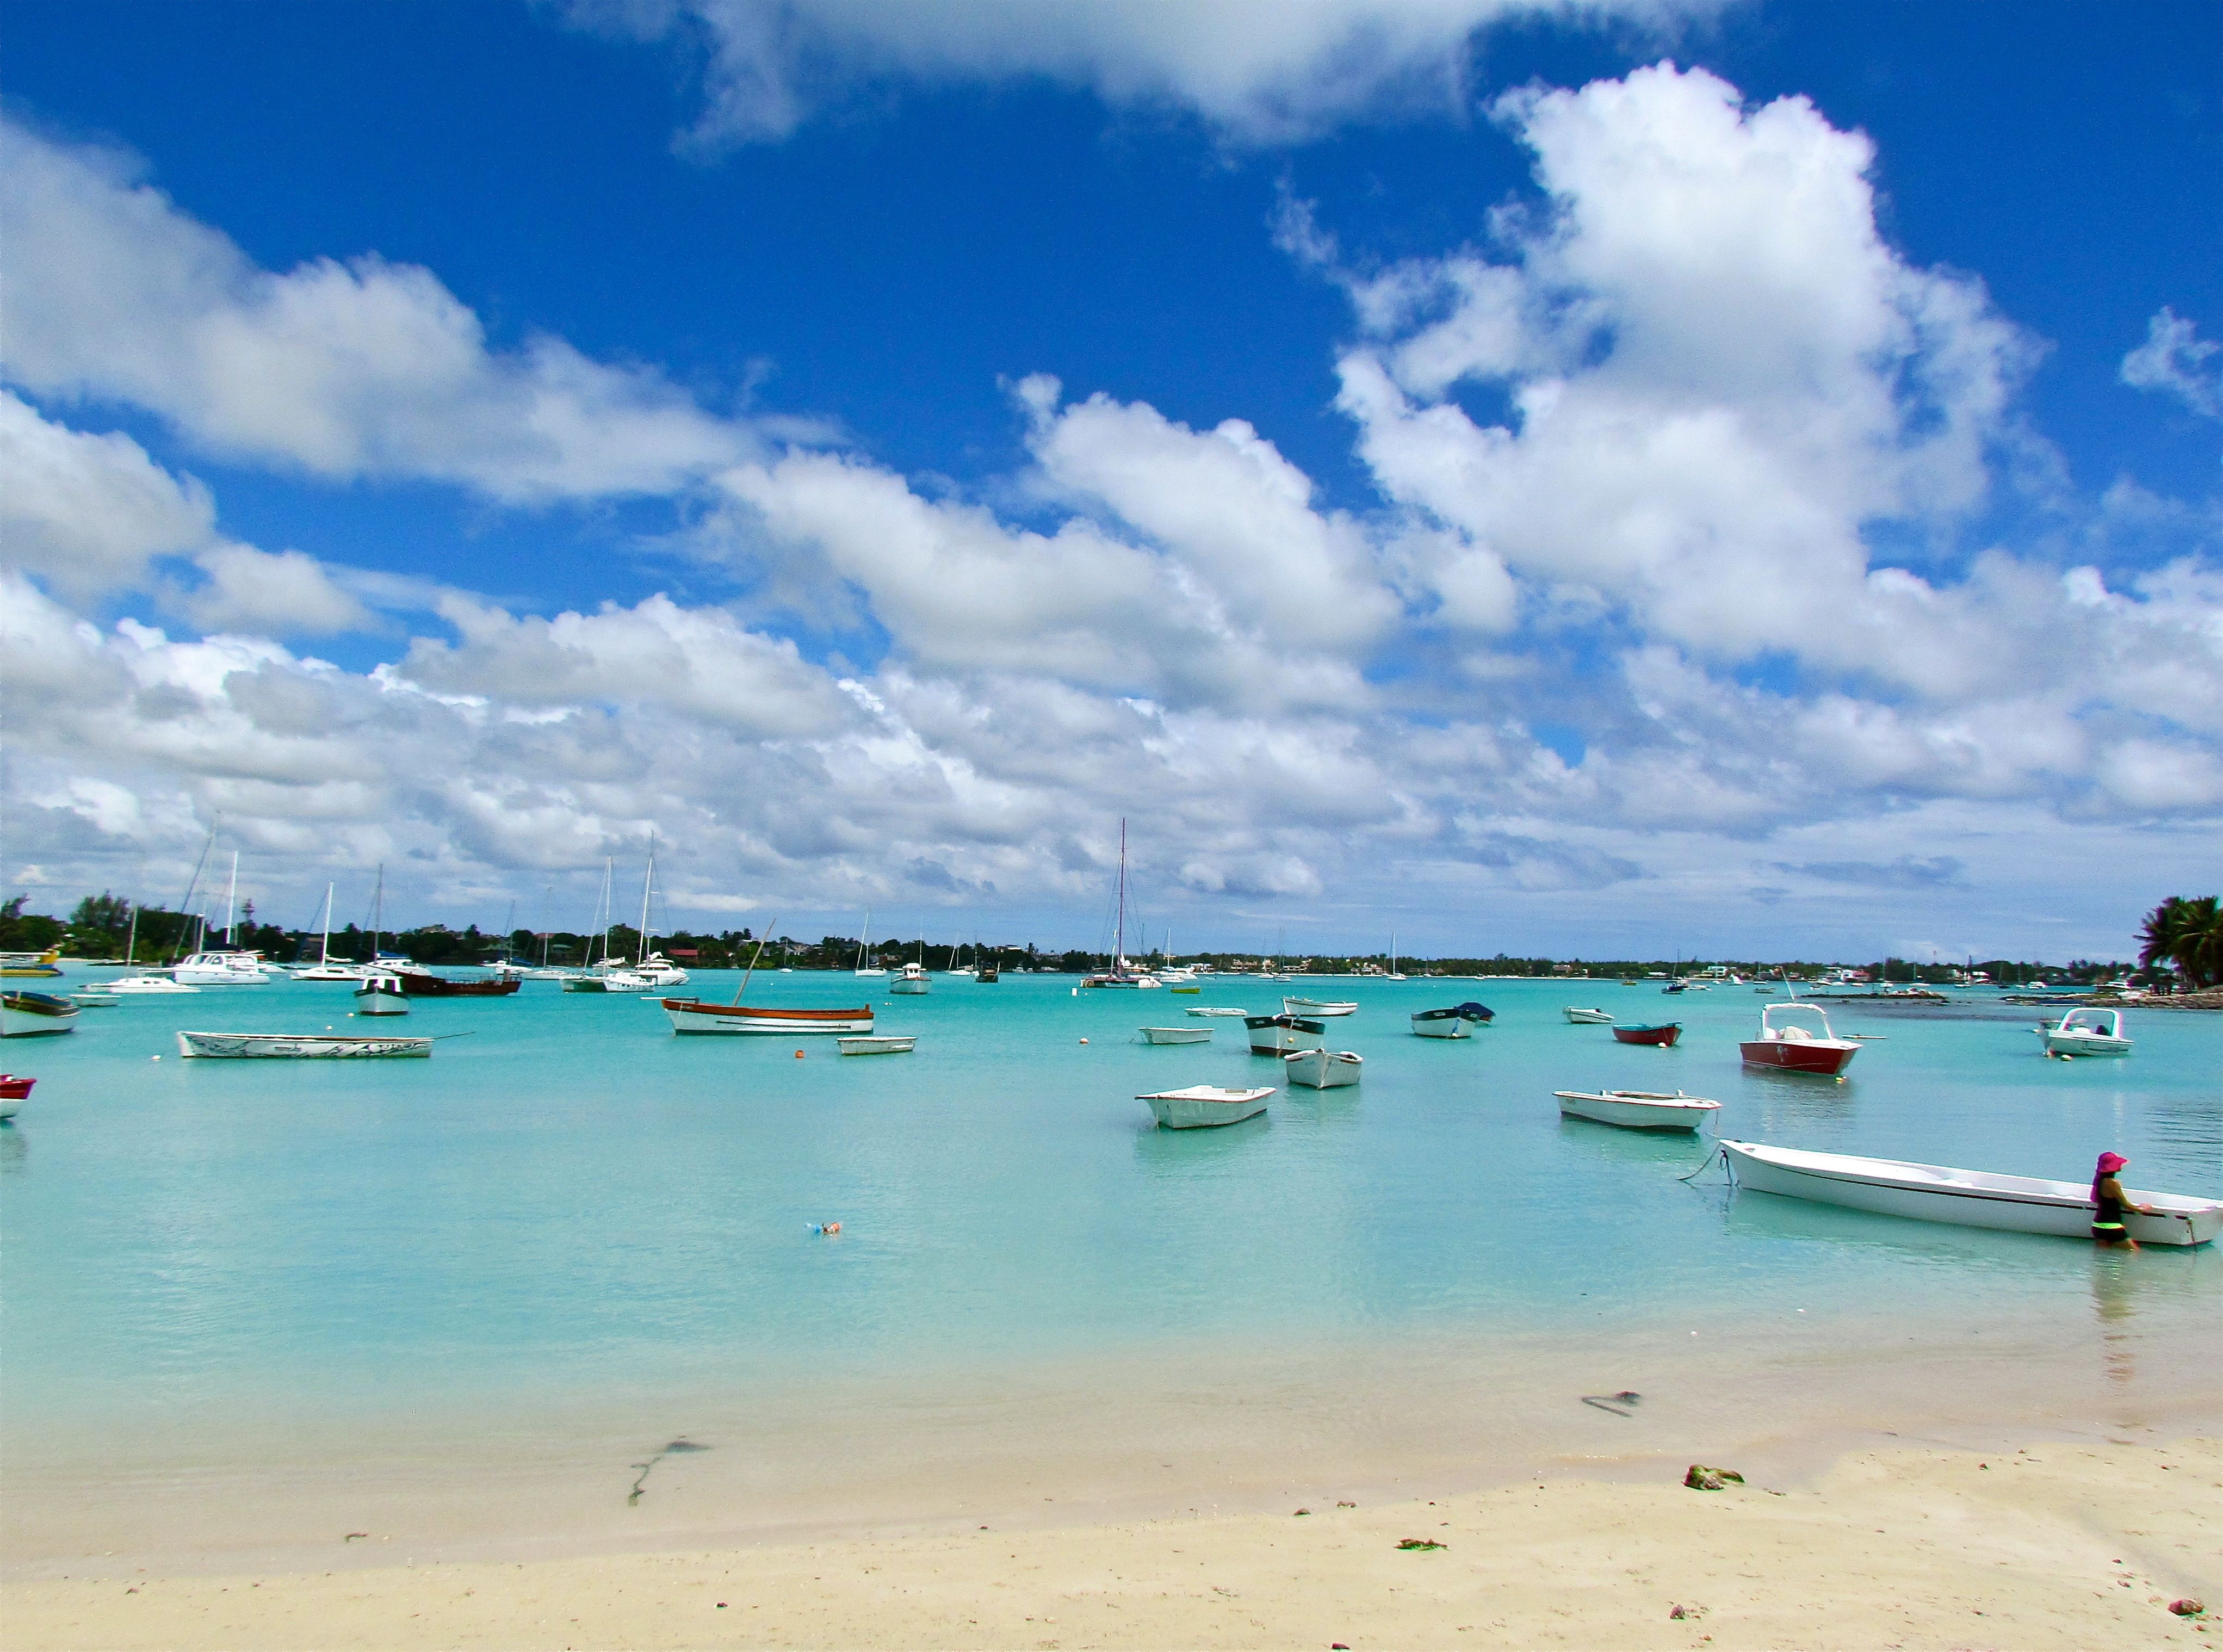
beach, sea, coast, water, sand, ocean, horizon, cloud, sky, shore, wave, summer, vacation, travel, cove, vehicle, lagoon, bay, island, blue, body of water, boats, caribbean, tropics, cape, wind wave